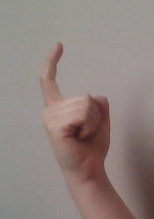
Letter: ra